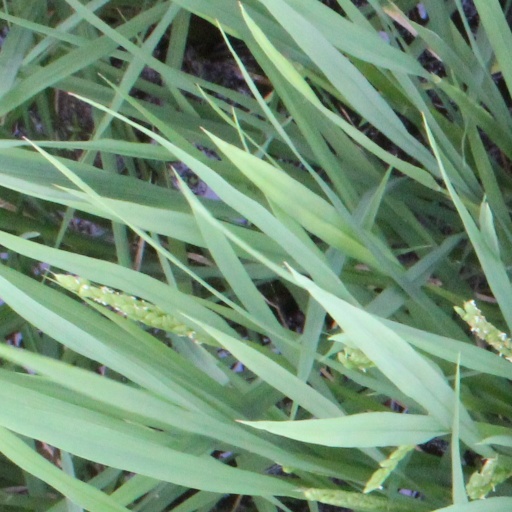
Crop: rice